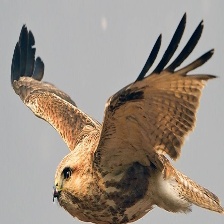
Species: ROUGH LEG BUZZARD
Scientific name: BUTEO LAGOPUS